Clayton railway station (England)

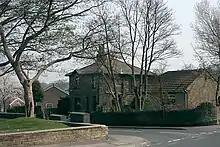
Former station master's house

The station served the village of Clayton in West Yorkshire, England. The station had an island platform and a reasonable goods yard. The station opened for passengers in 1878 and closed in 1955, but the goods yard and tunnel remained open as a through route. The goods services ceased in 1961, and the route to Thornton Station remained in use until 1965 when it closed completely and the tracks were torn up. The cutting and station site have been infilled and houses erected on the site. The Bradford portal of Clayton Tunnel has also been infilled.